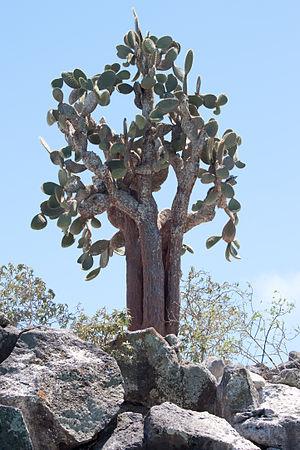
Opuntia echios est une espèce de plantes de la famille des Cactaceae. Ce cactus est endémique aux Îles Galápagos.